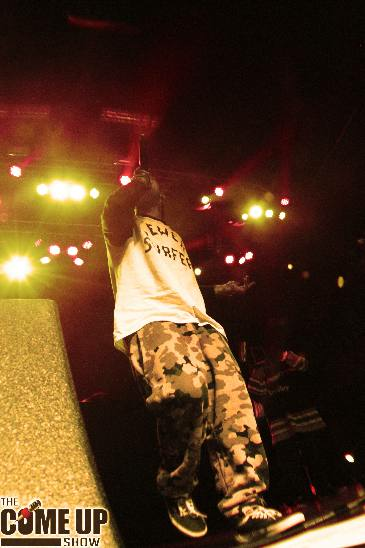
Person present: Yes